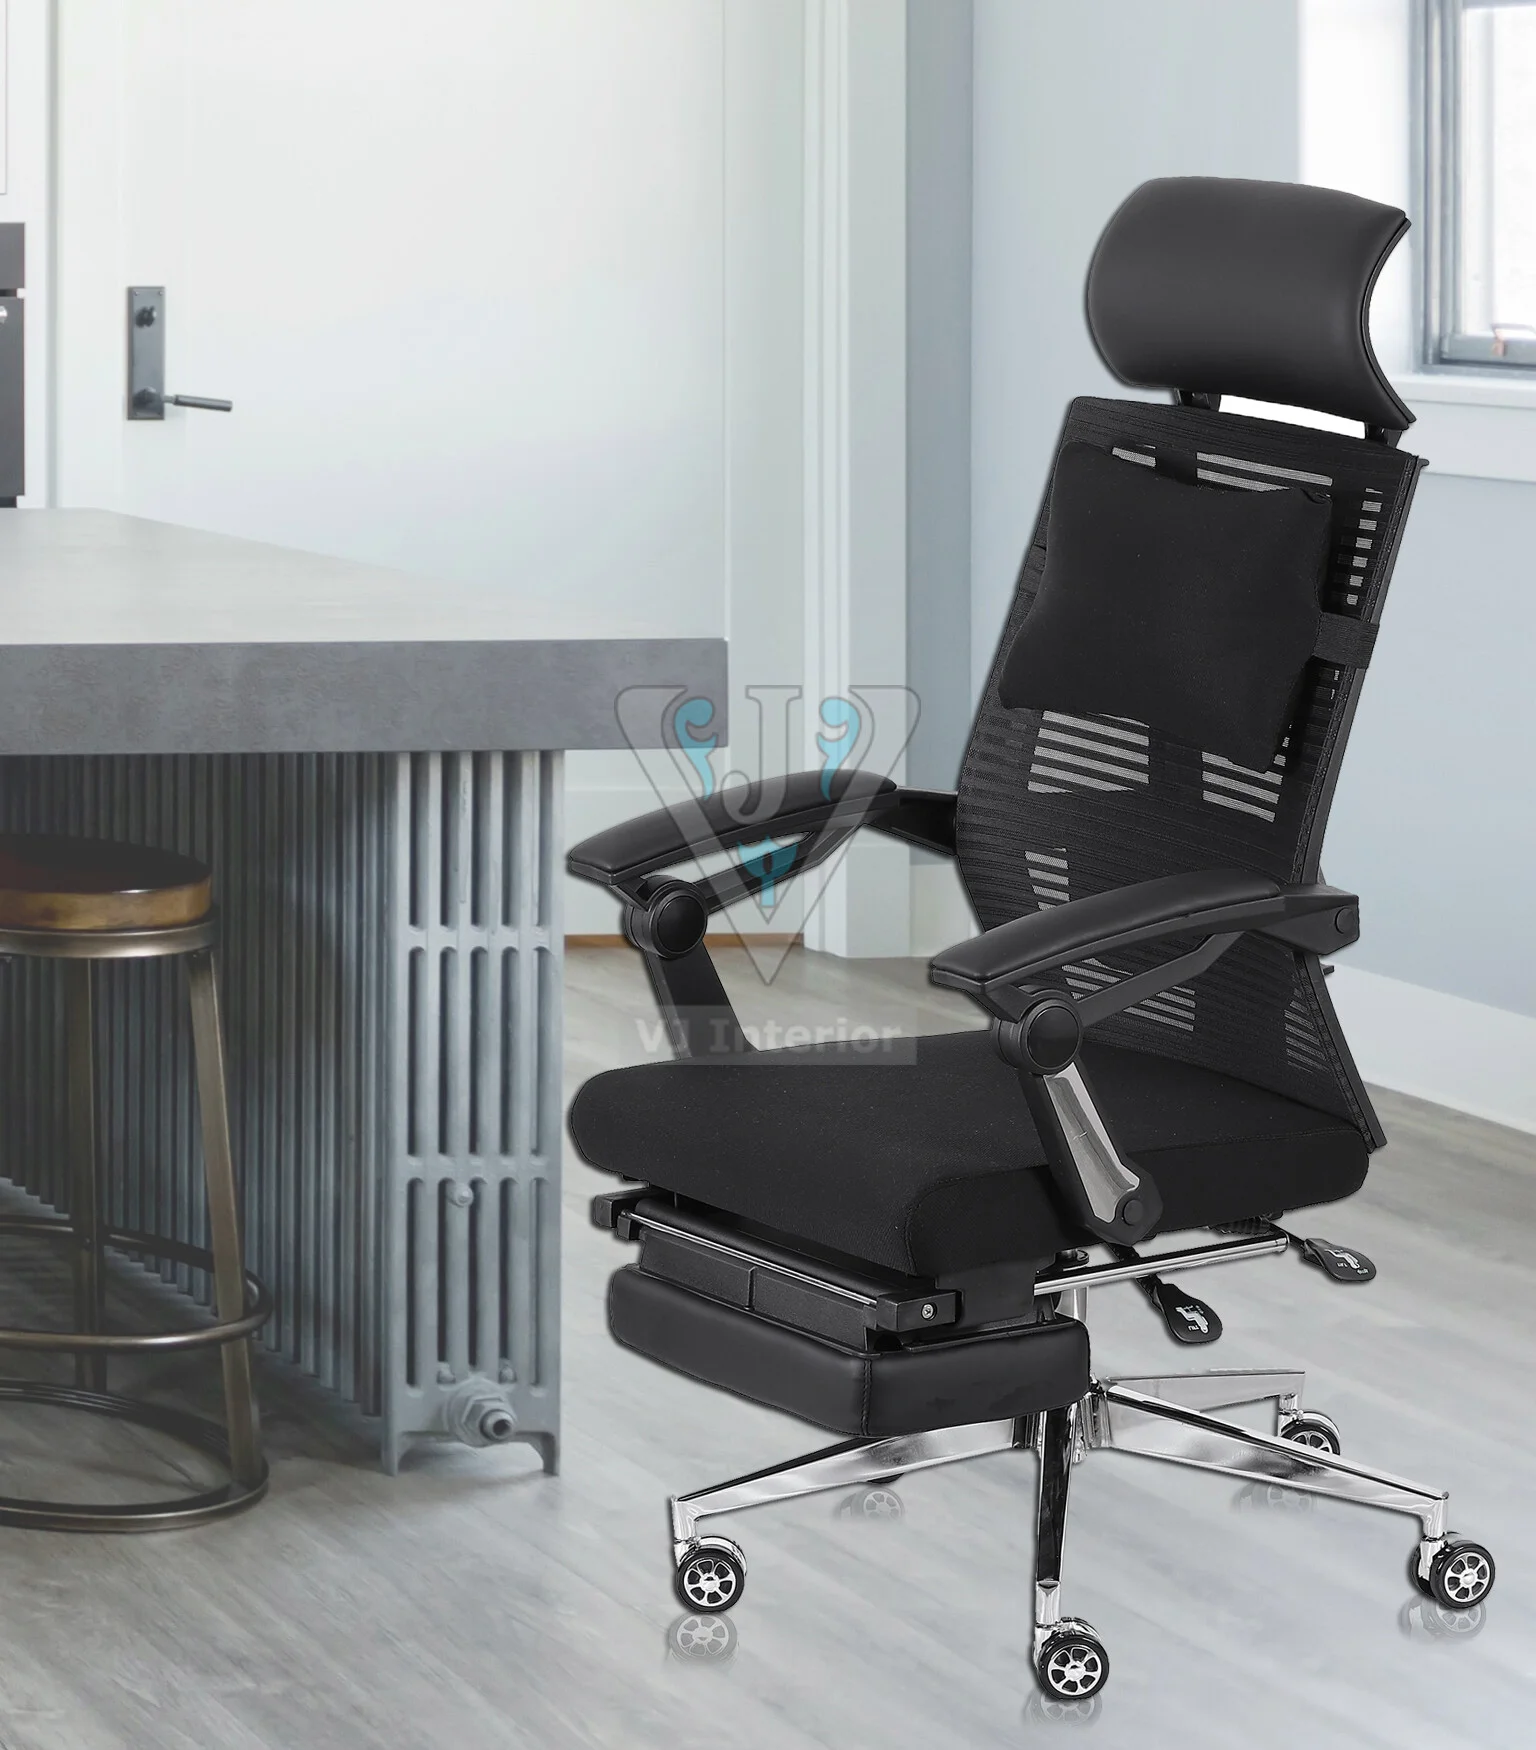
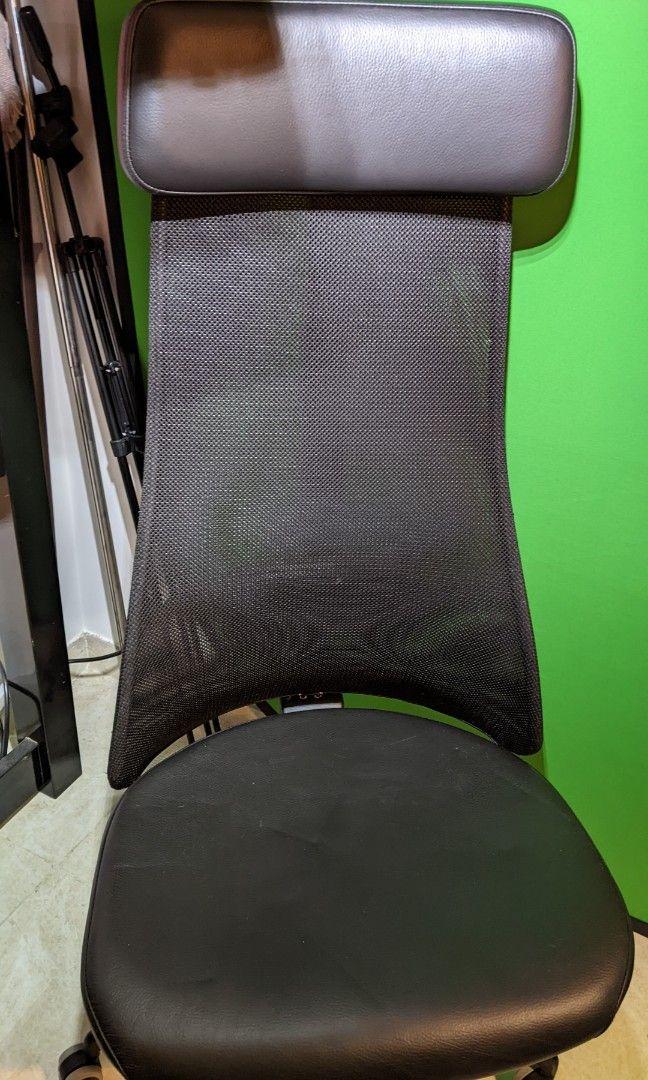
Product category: items_chair
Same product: no